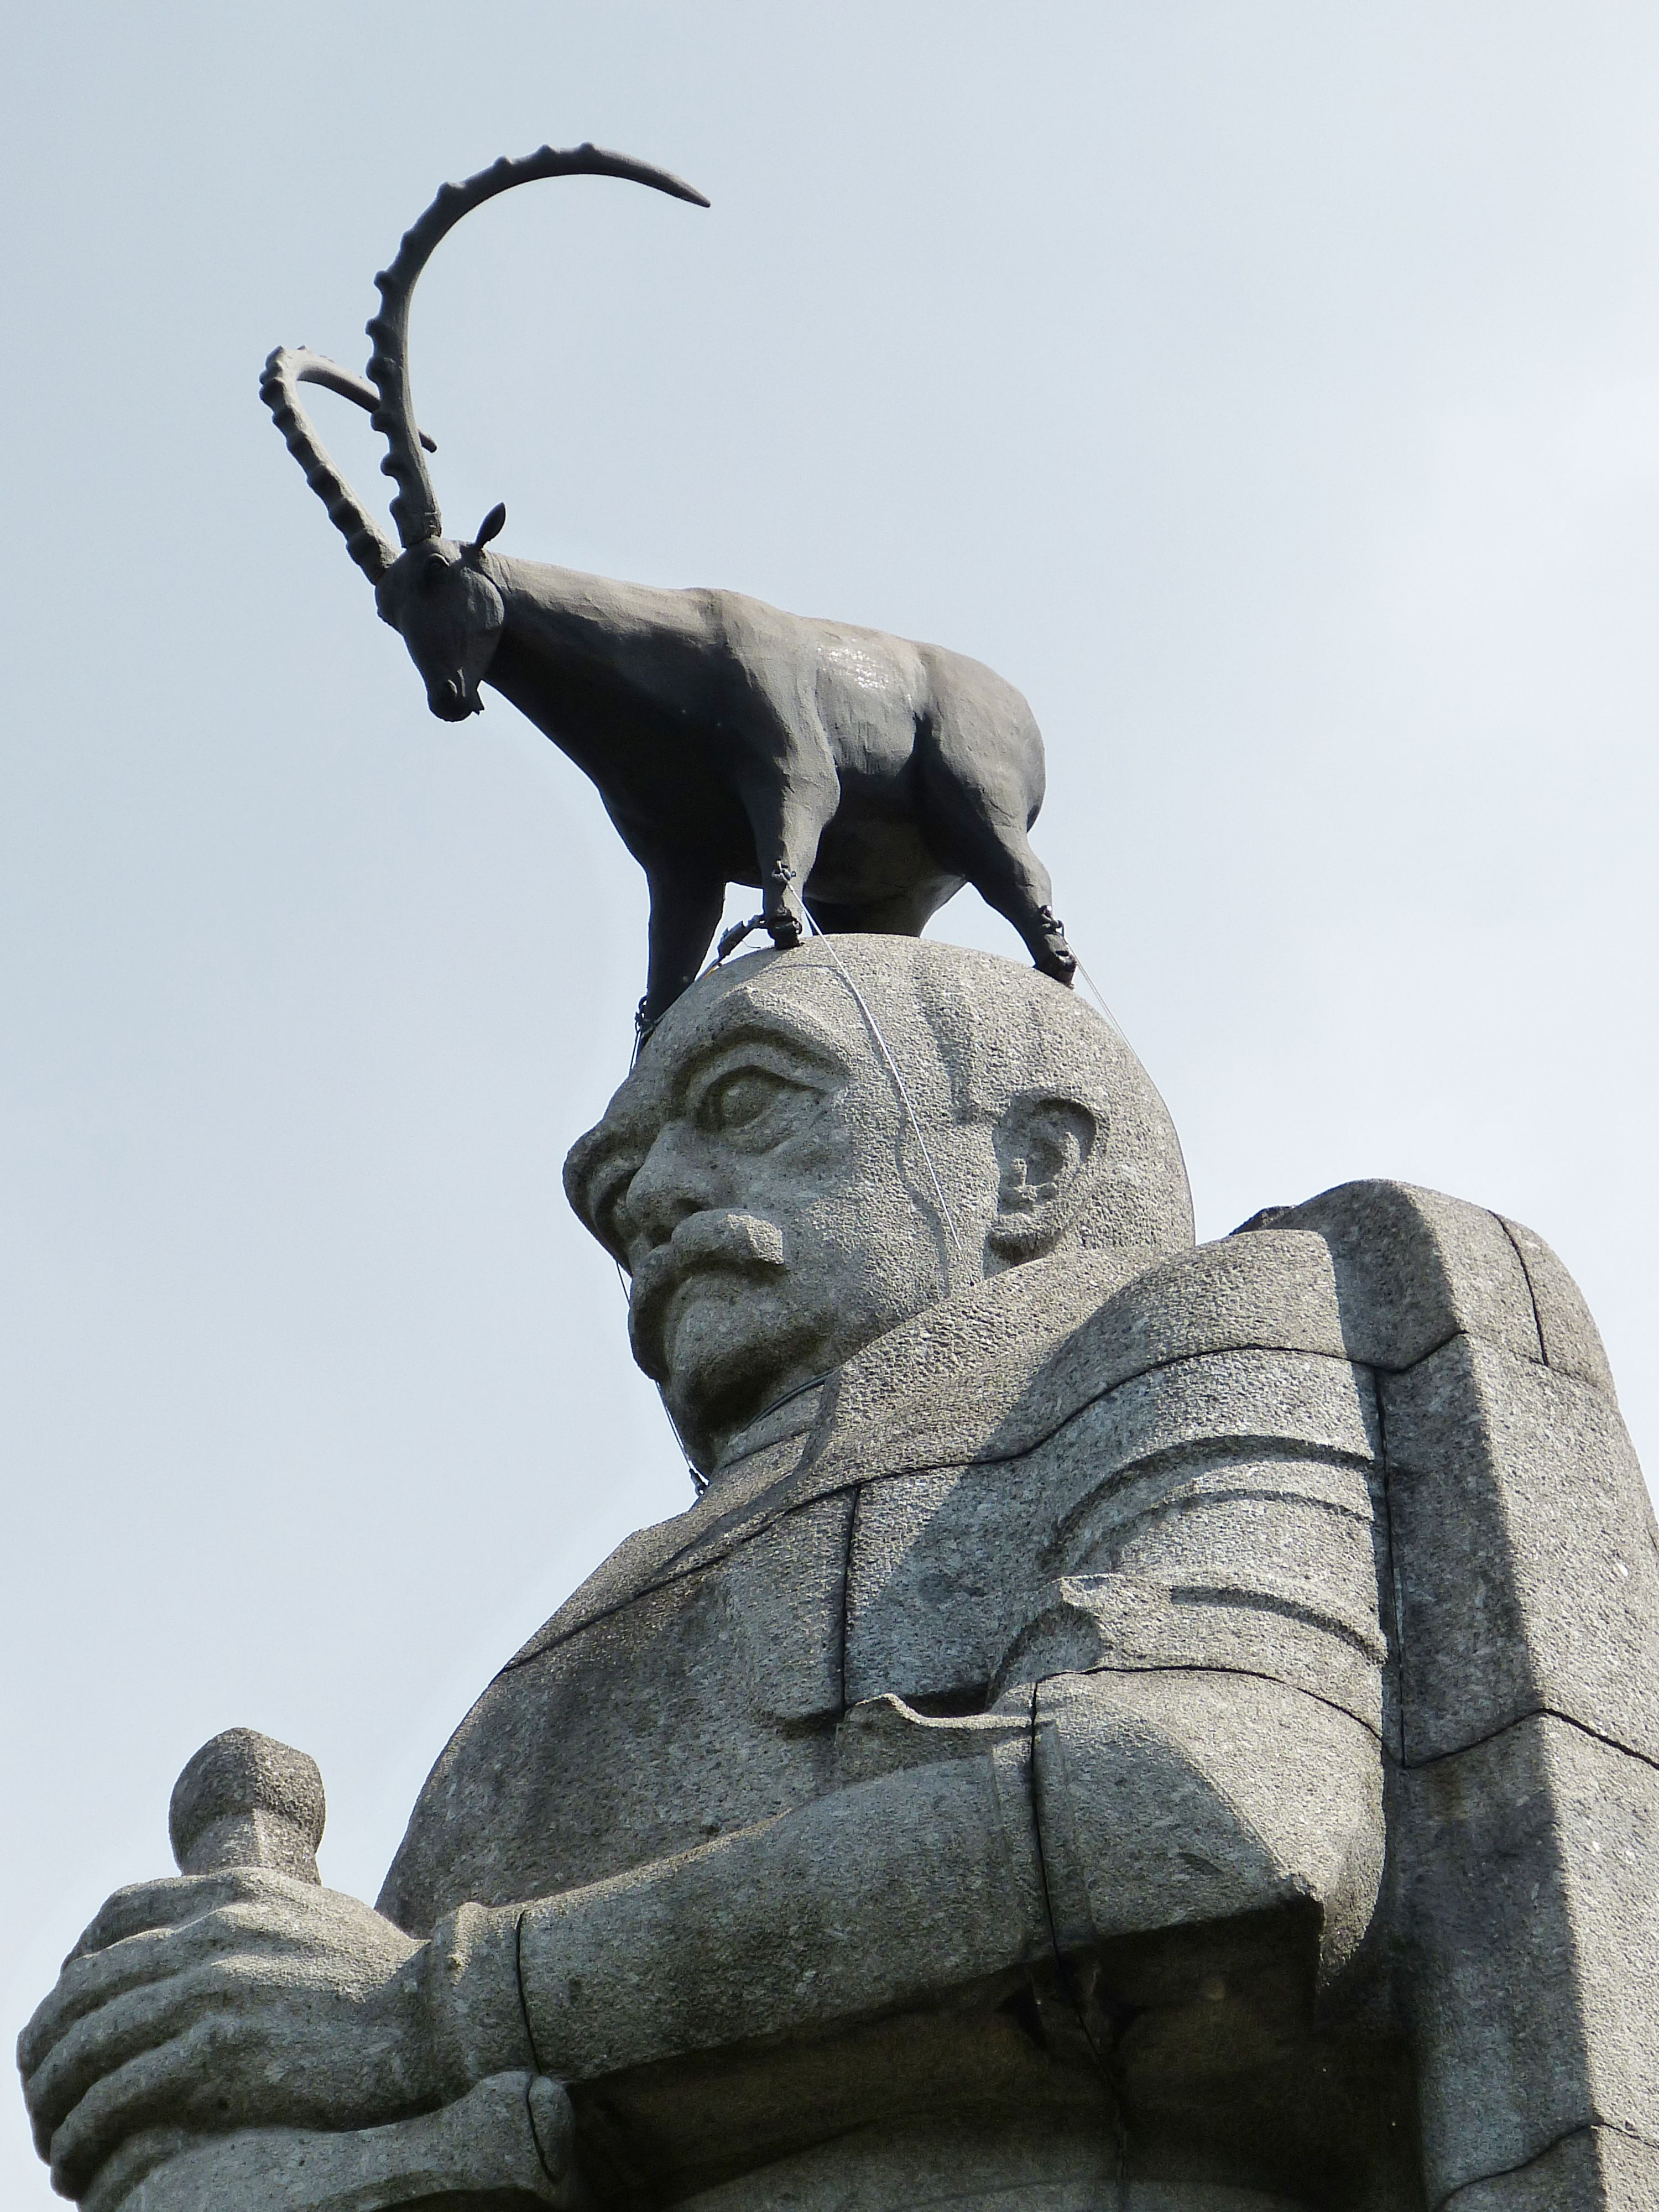
monument, statue, sword, sculpture, art, temple, historically, policy, hamburg, capricorn, bismarck, still image, chancellor